Luke Pope

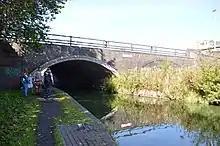
Pope's Bridge, Birmingham Old Main Line Canal, Smethwick.

Luke Pope was born in the hamlet of Smethwick, Staffordshire, in 1740. One of his sons was Henry Pope, known as Harry Pope, who had his nursery in King's Norton near Birmingham. Henry died in 1891 leaving an estate of £3,014. Another son was John Pope (1772-1850) who was the father of Luke Linnaeus Pope ("fl". 1820s), a botanical artist who was partly named after the Swedish botanist Carl Linnaeus. Another grandson was Alexander Pope who ran the family's Handsworth nursery.